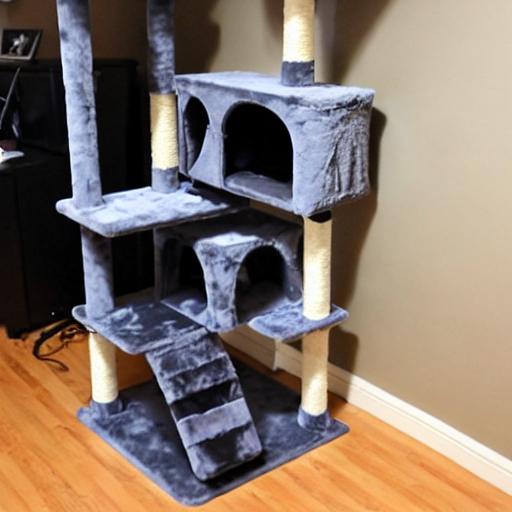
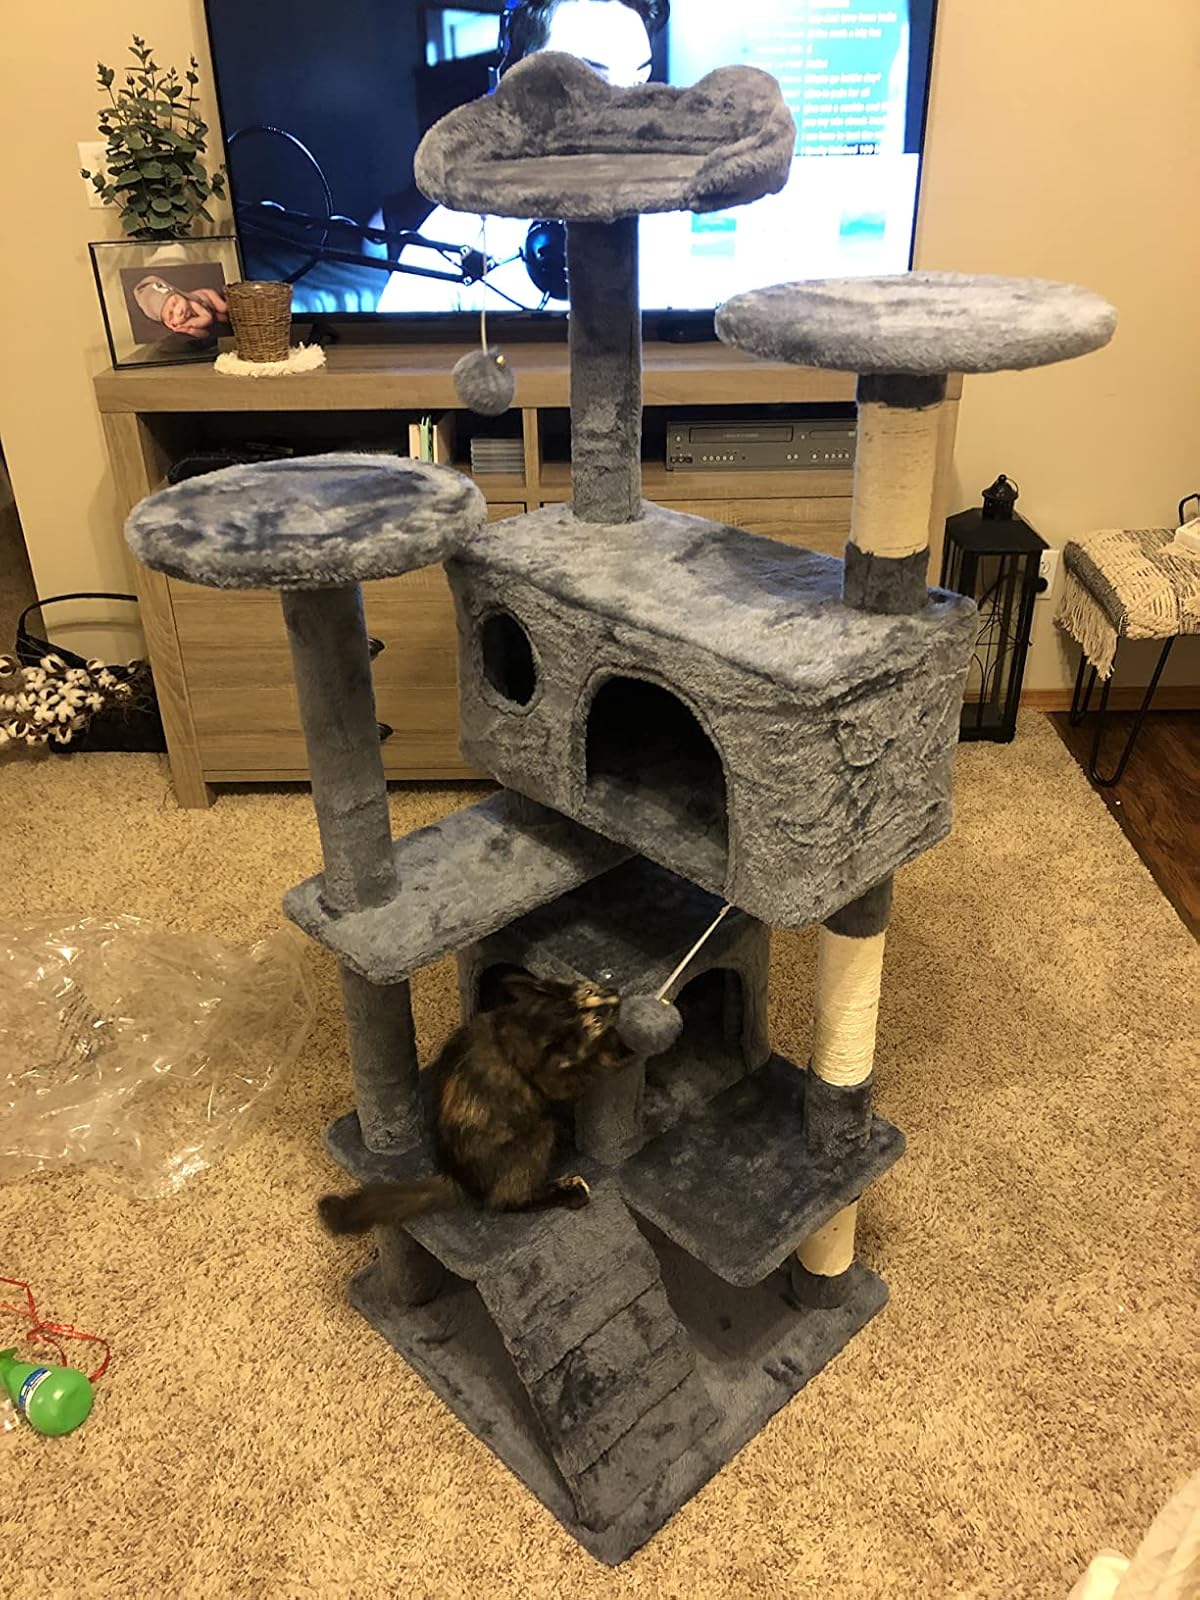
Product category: items_cat tree
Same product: no